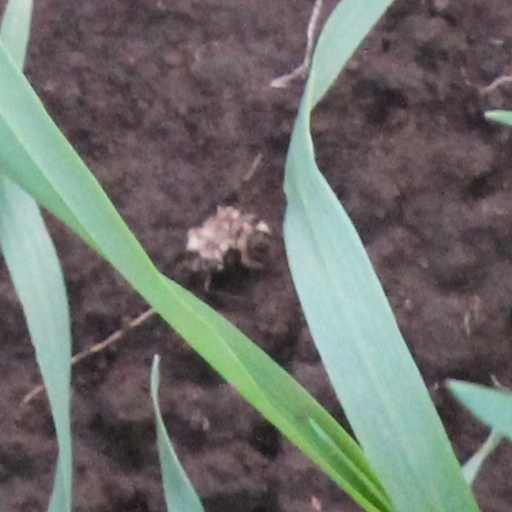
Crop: wheat